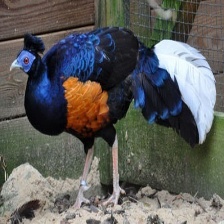
Species: CRESTED FIREBACK
Scientific name: LOPHURA IGNITA